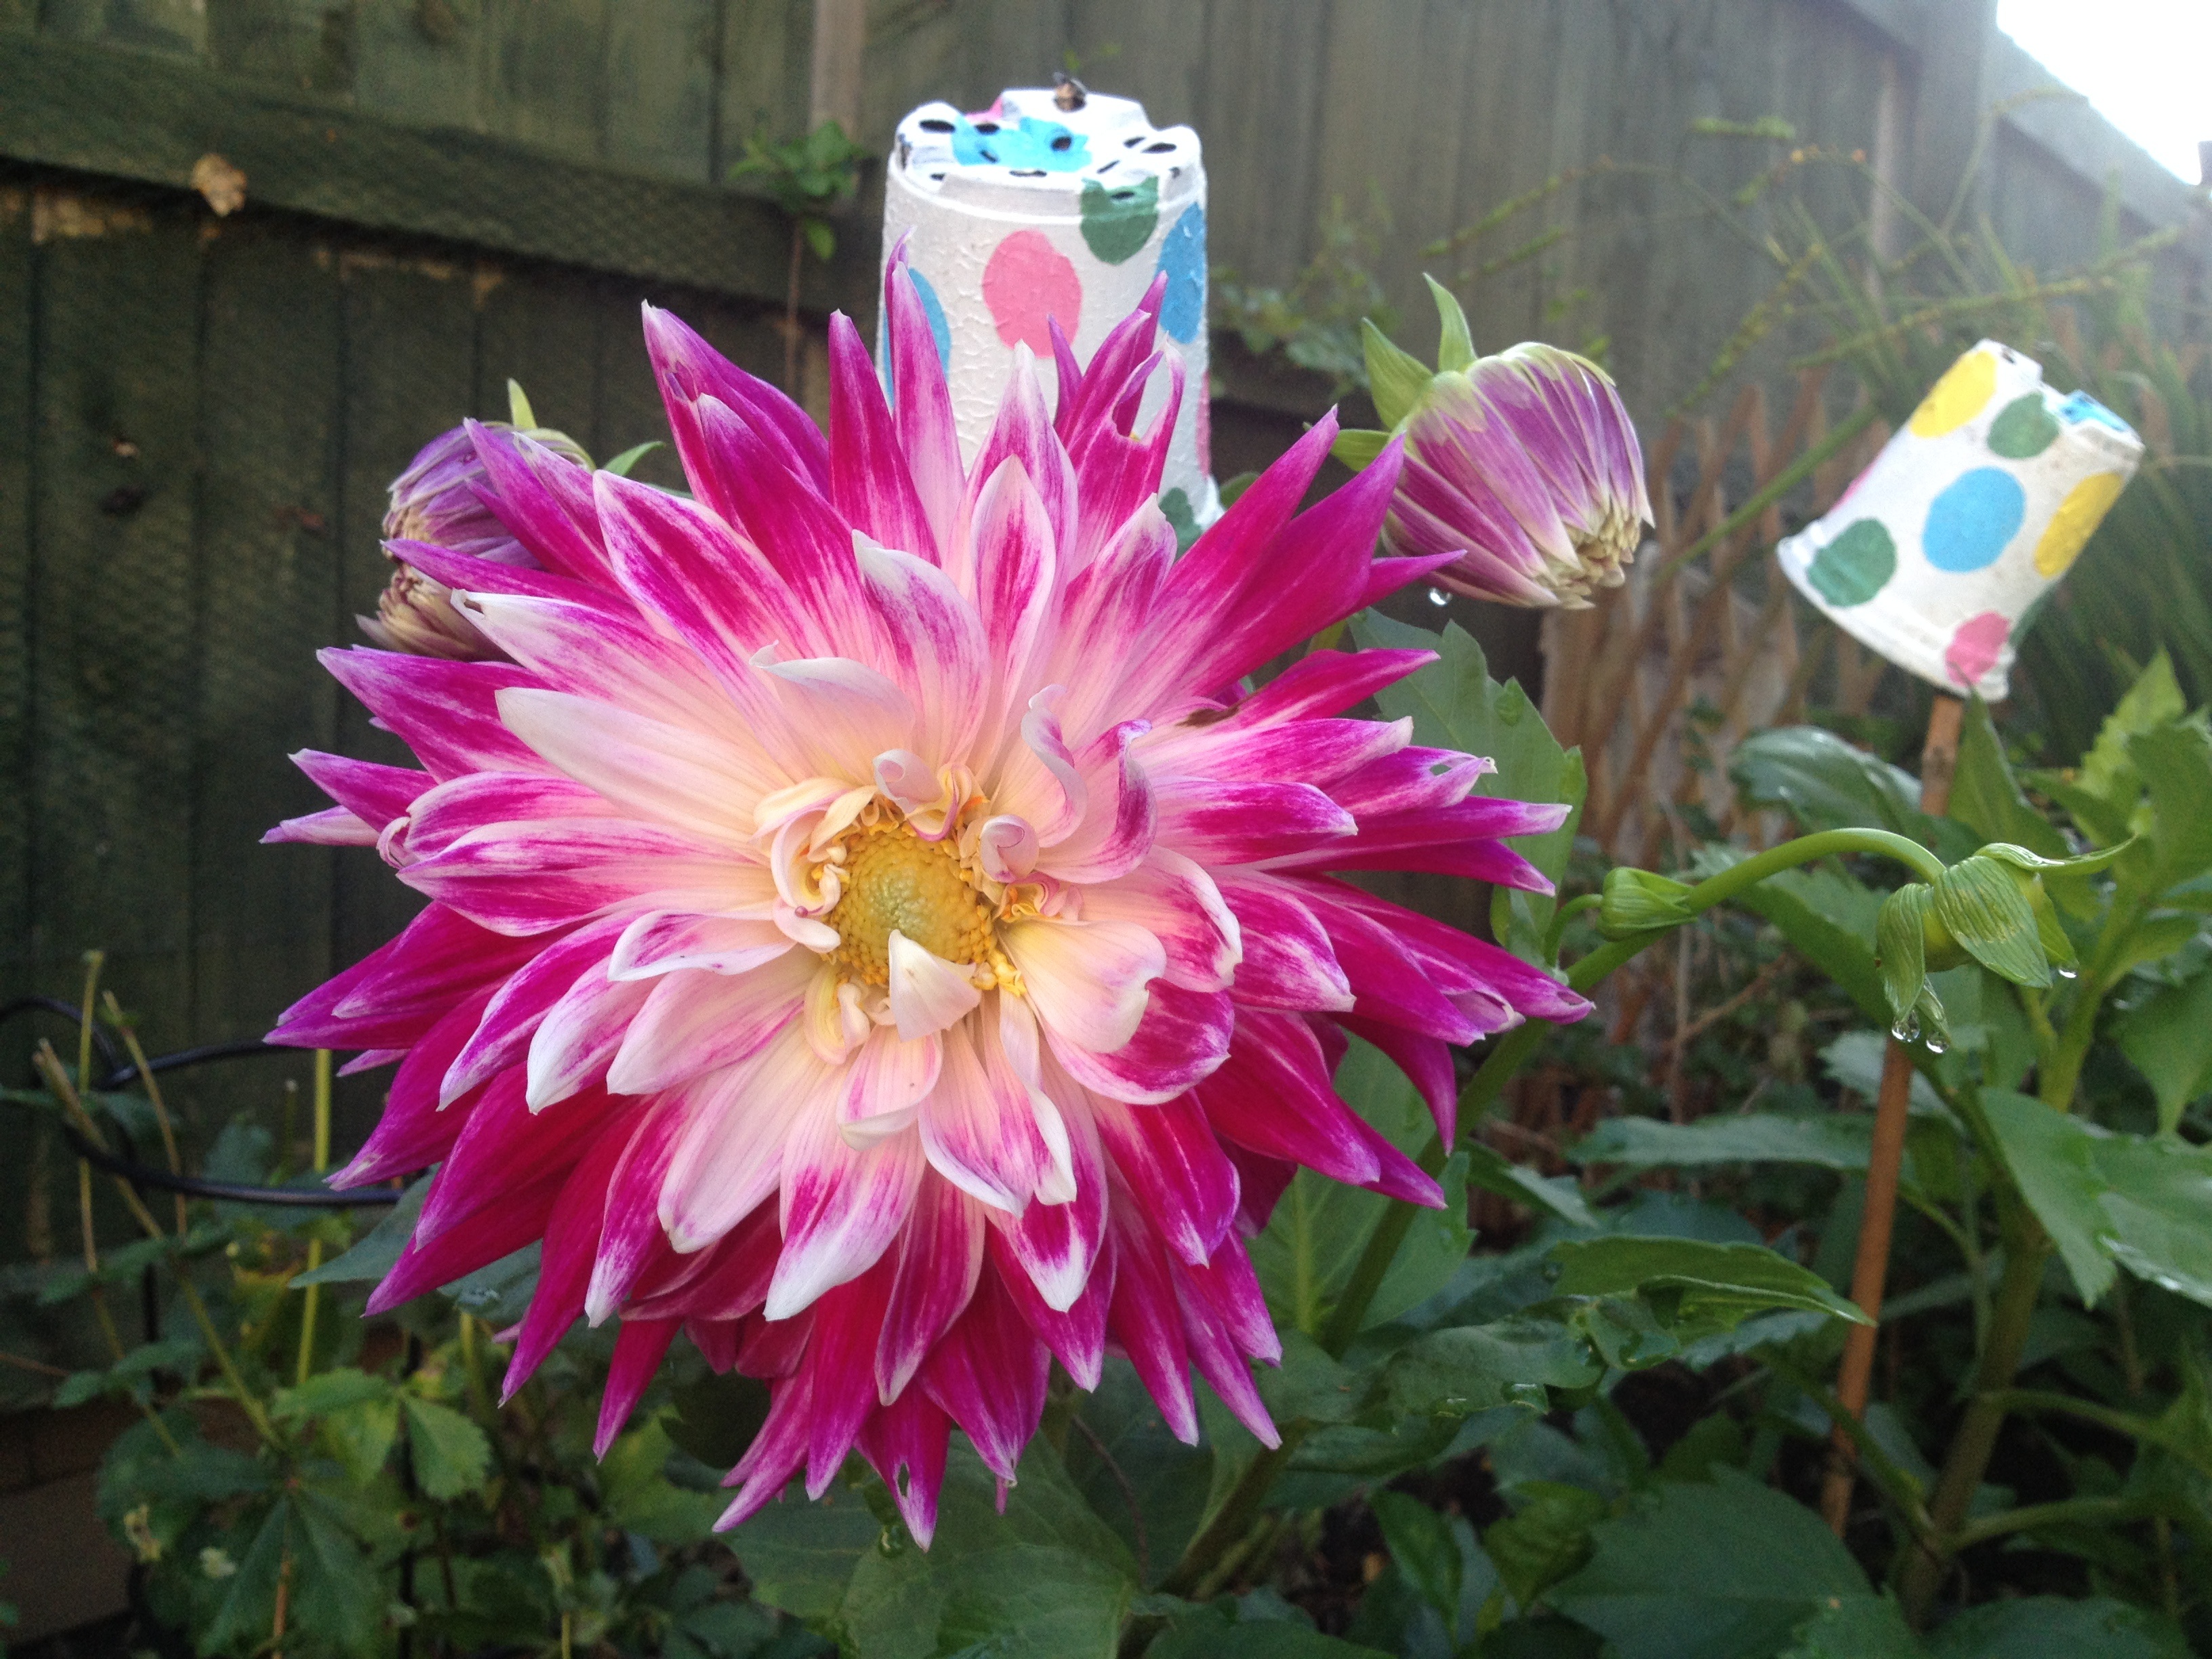
blossom, plant, flower, petal, summer, colourful, color, garden, pink, flora, flowers, dahlia, outdoors, fun, asteraceae, ornamental, horticulture, flowering plant, daisy family, flower pots, annual plant, land plant, hedgehog cactus, cactus dahlia